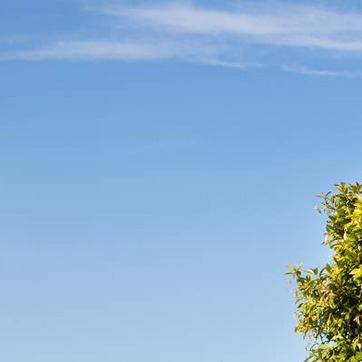
Material: sky